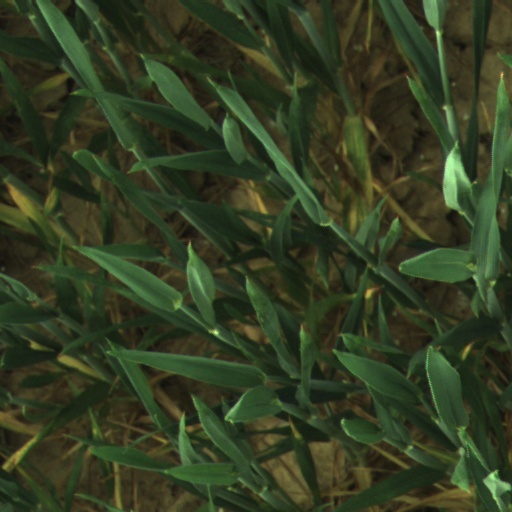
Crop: wheat